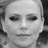
Emotion: neutral